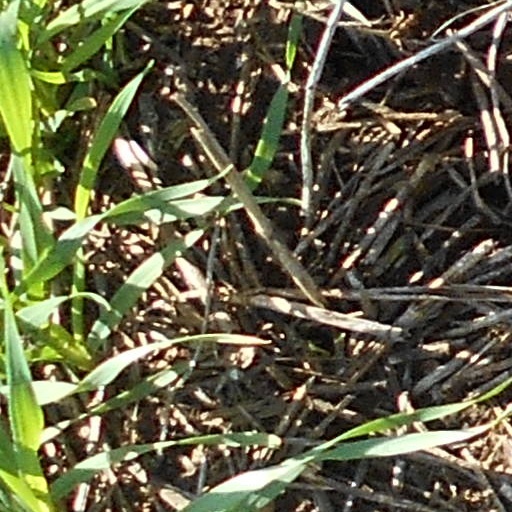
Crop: wheat